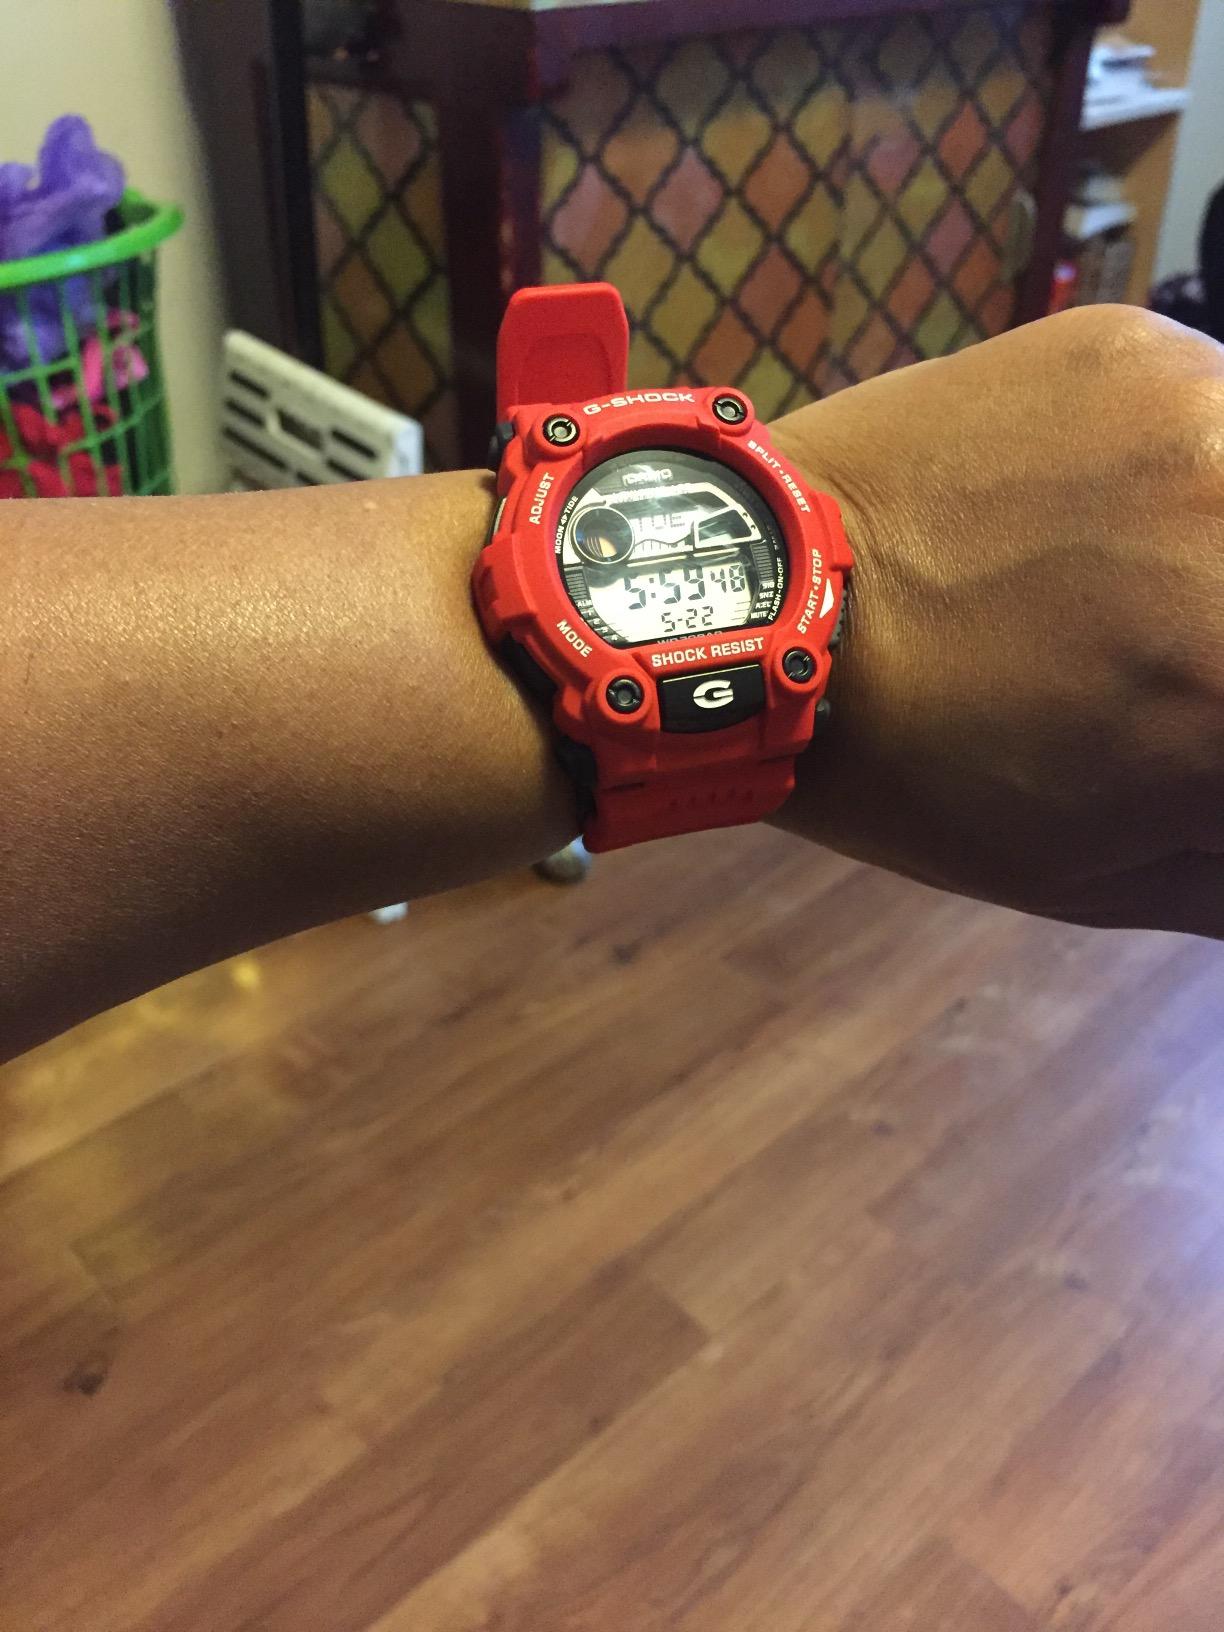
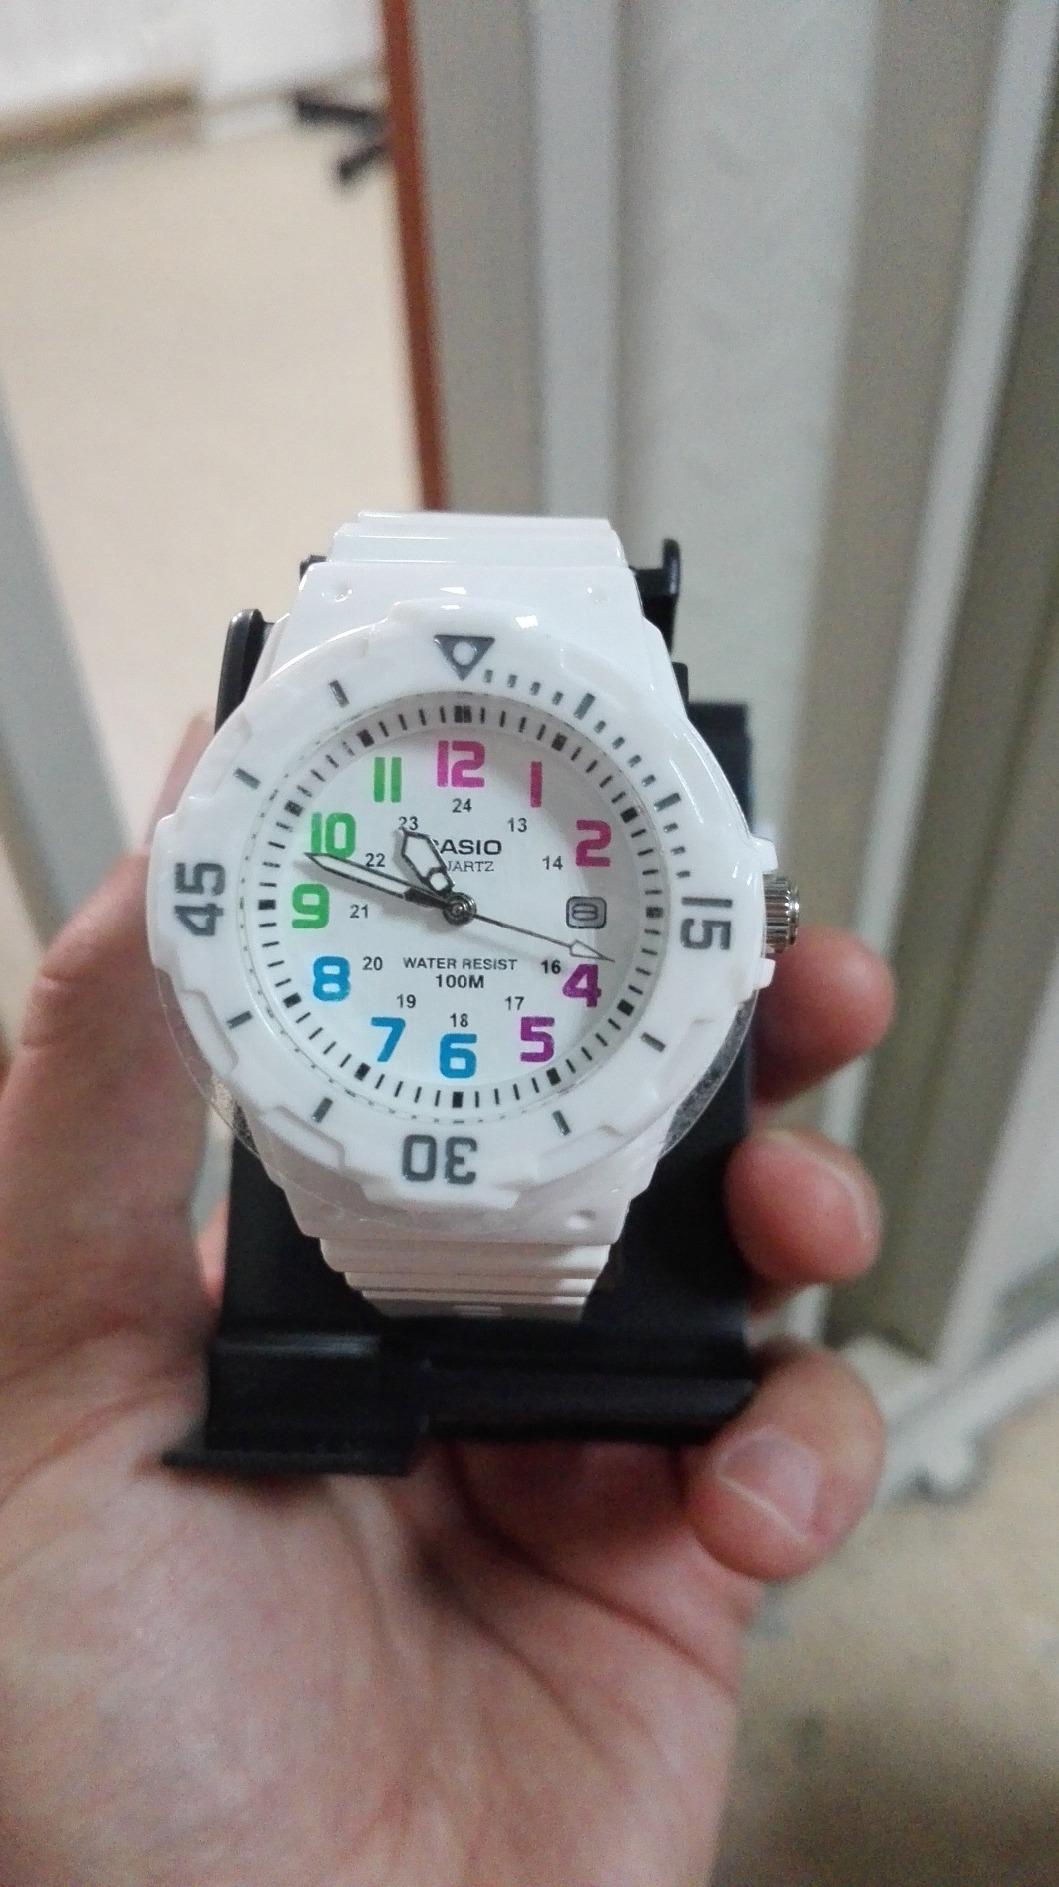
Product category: accessories_watch
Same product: no